Haute-Nendaz

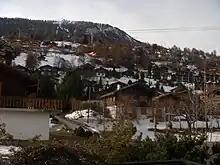
Haute Nendaz village, Tracouet cable car can be seen

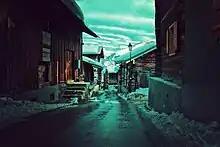
Houses in Nendaz municipality

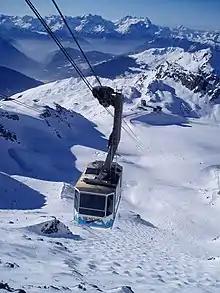
Mont Fort cable car

The Nendaz Freeride is a freeriding competition that has been held since 2007.